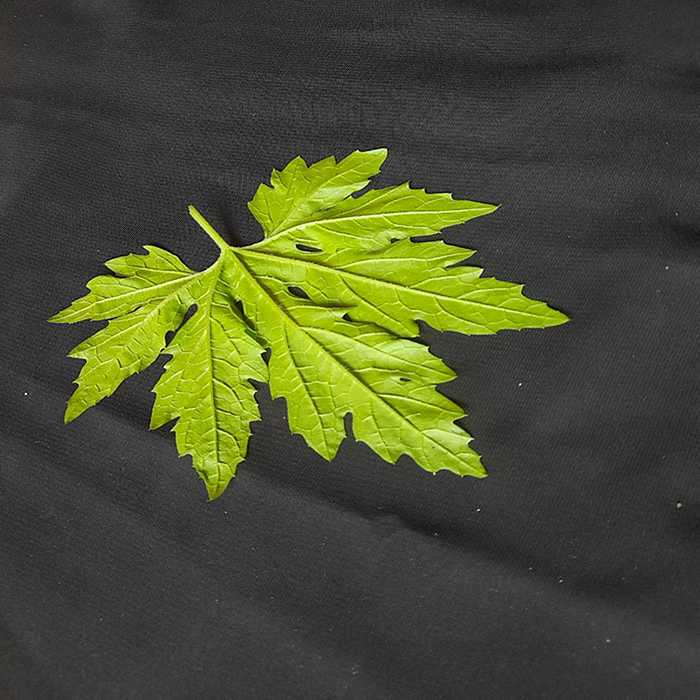
Plant: Bitter Gourd
Label: Fresh leaf